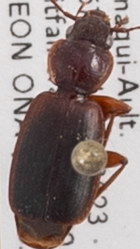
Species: Cymindis planipennis
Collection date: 2018-09-25
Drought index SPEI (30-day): -2.09
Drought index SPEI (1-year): -2.09
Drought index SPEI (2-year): -0.926